End of day

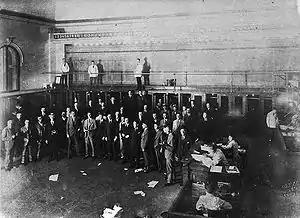
Traders at the Toronto Stock Exchange, c. 1935 pose for a photograph at end of day. Note the discarded papers on the floor.

End of day (EOD), end of business (EOB), close of business (COB), close of play (COP), or end of play (EOP) is the end of the trading day in financial markets, the point when trading ceases. In some markets it is actually defined as the point in time a few minutes prior to the actual cessation of trading, when the regular traders' orders are no longer received.